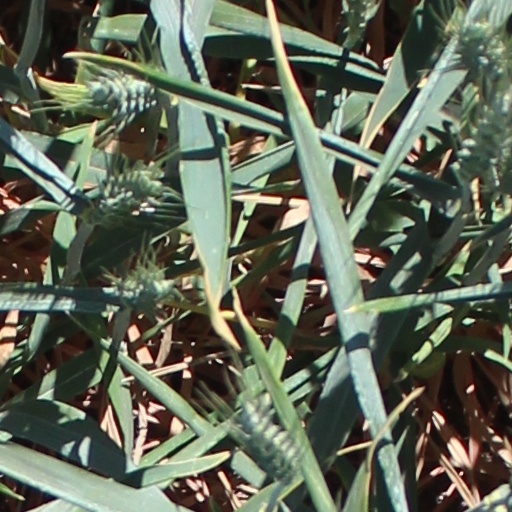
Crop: wheat